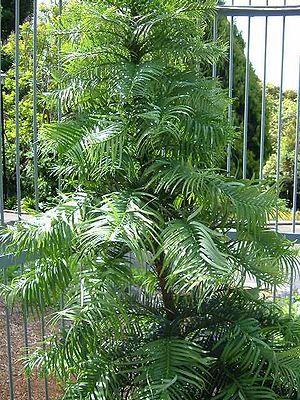
Wollemia
Wollemia nobilis
Wollemia nobilis
Wollemia er en planteslægt, som kun indeholder arten Wollemia nobilis.